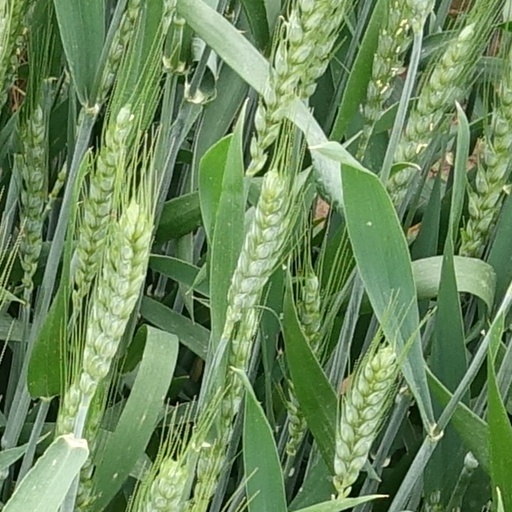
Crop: wheat